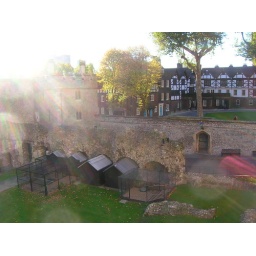
The birdcages at the Tower of London. The white Tudor houses in the background is where the royal people and the beefeaters stay.